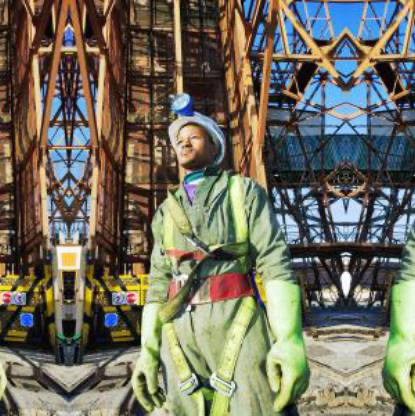
Objects in the image:
label: helmet